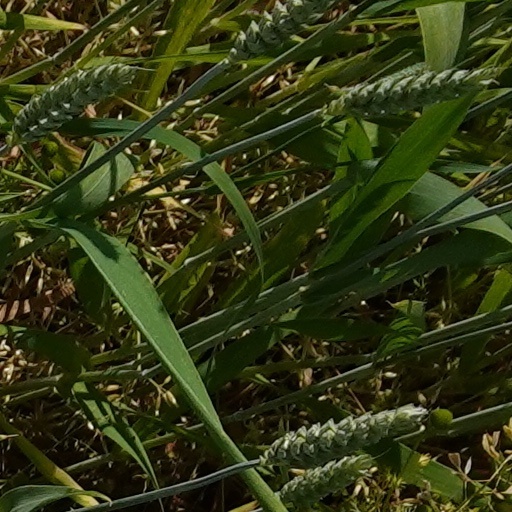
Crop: wheat